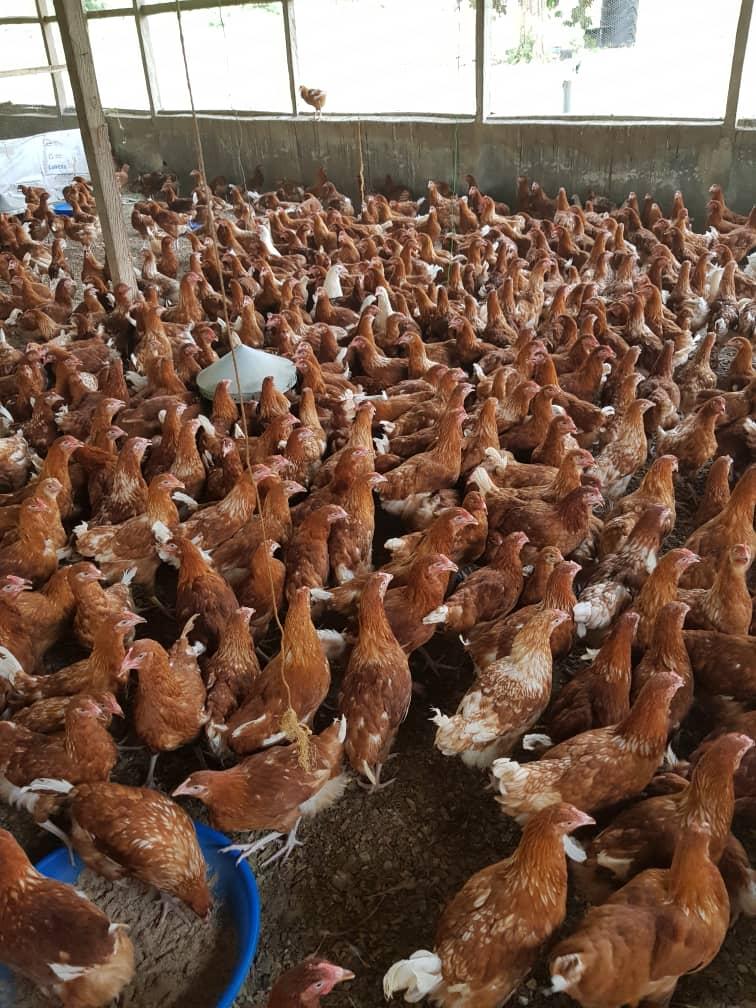
Sehemu hapa ni shambani ambapo pana mkulima.Mkulima ambaye anaendeleza ukulima wa kuku.Ana kuku wengi ambao ameweza kuwafuga ambaoo kuku hao wanaonekana wamefugwa kwa njia njema.